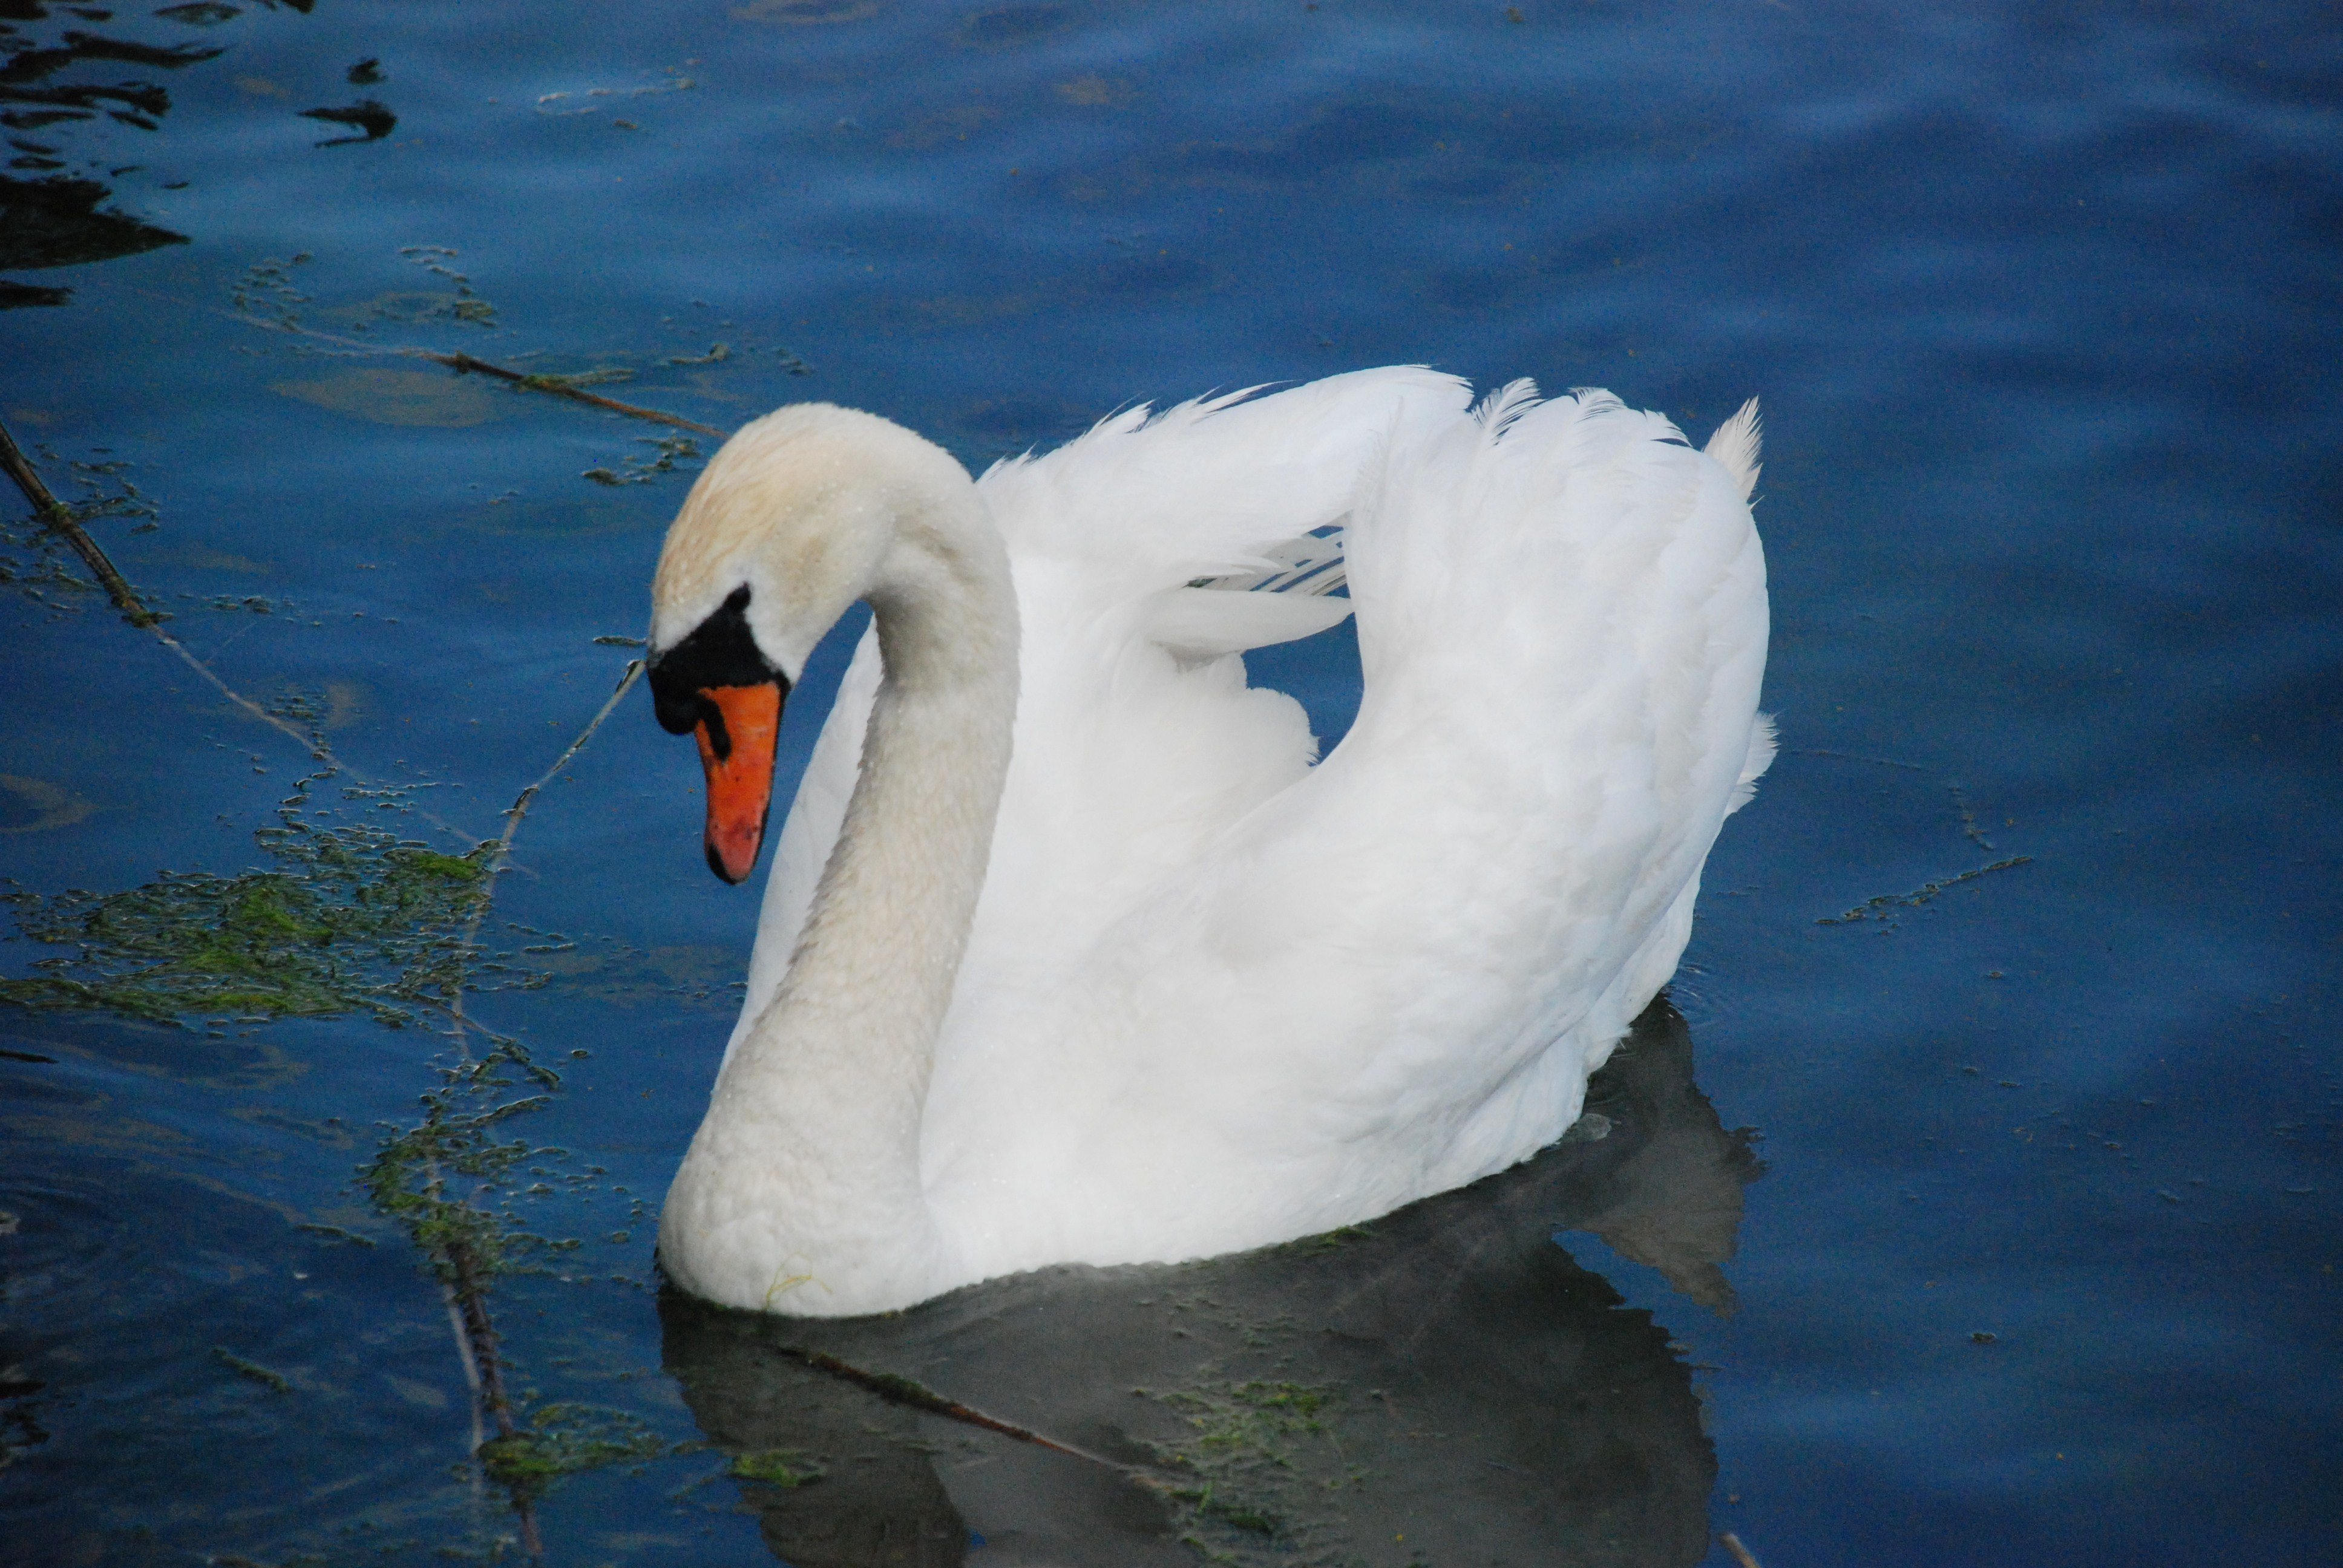
sea, bird, wing, white, animal, wildlife, reflection, beak, feather, swan, feathers, vertebrate, waterfowl, water bird, ducks geese and swans